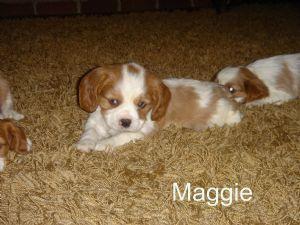
Blenheim_spaniel